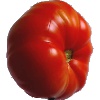
Label: Tomato 3